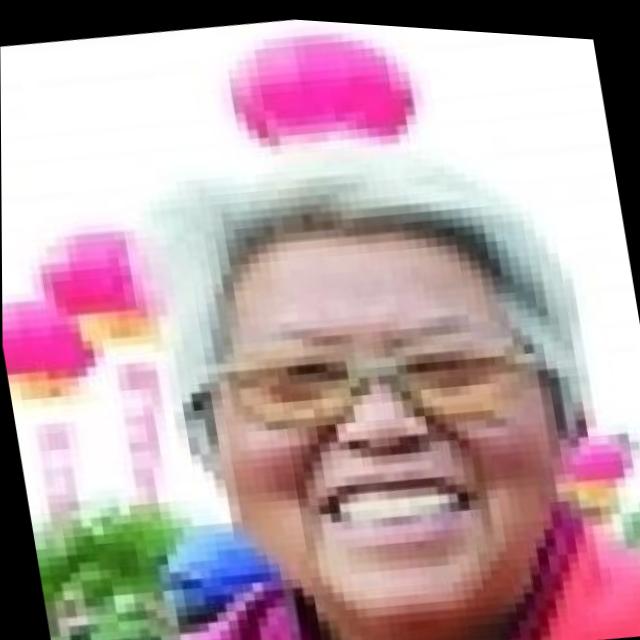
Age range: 65+